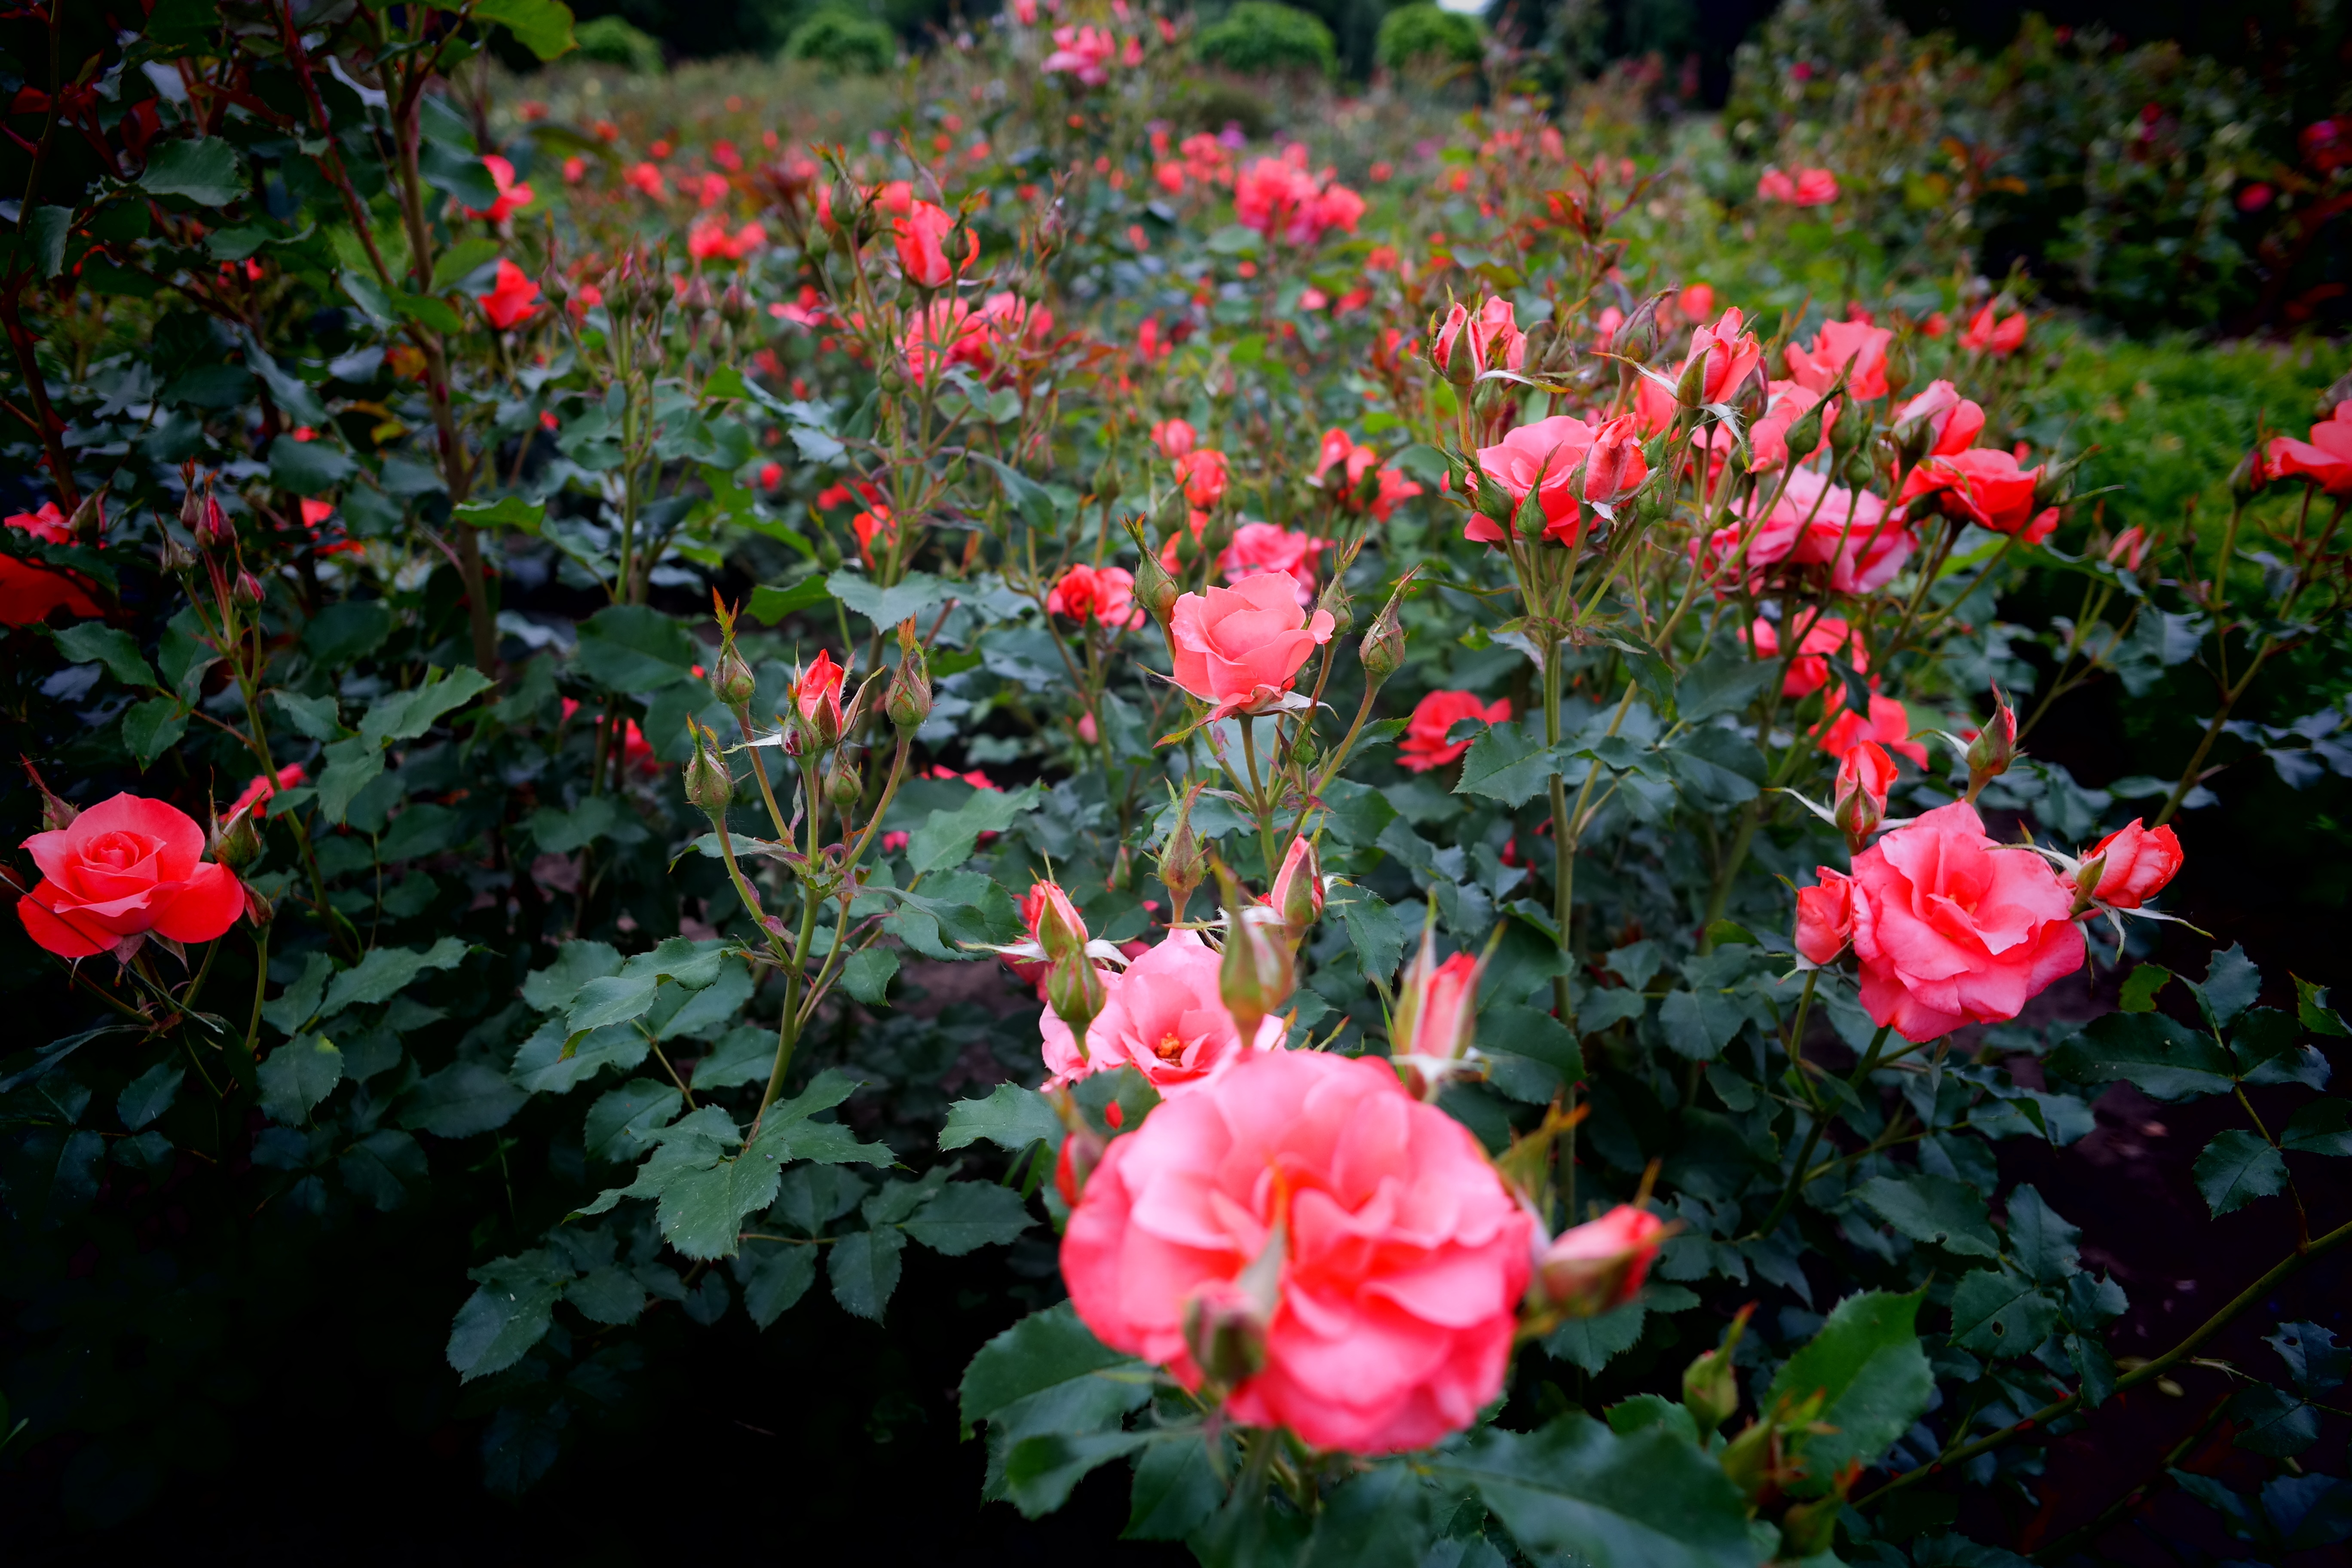
nature, blossom, plant, flower, petal, rose, red, botany, garden, pink, flora, flowers, roses, shrub, floribunda, flowering plant, garden roses, rose family, land plant, rose order